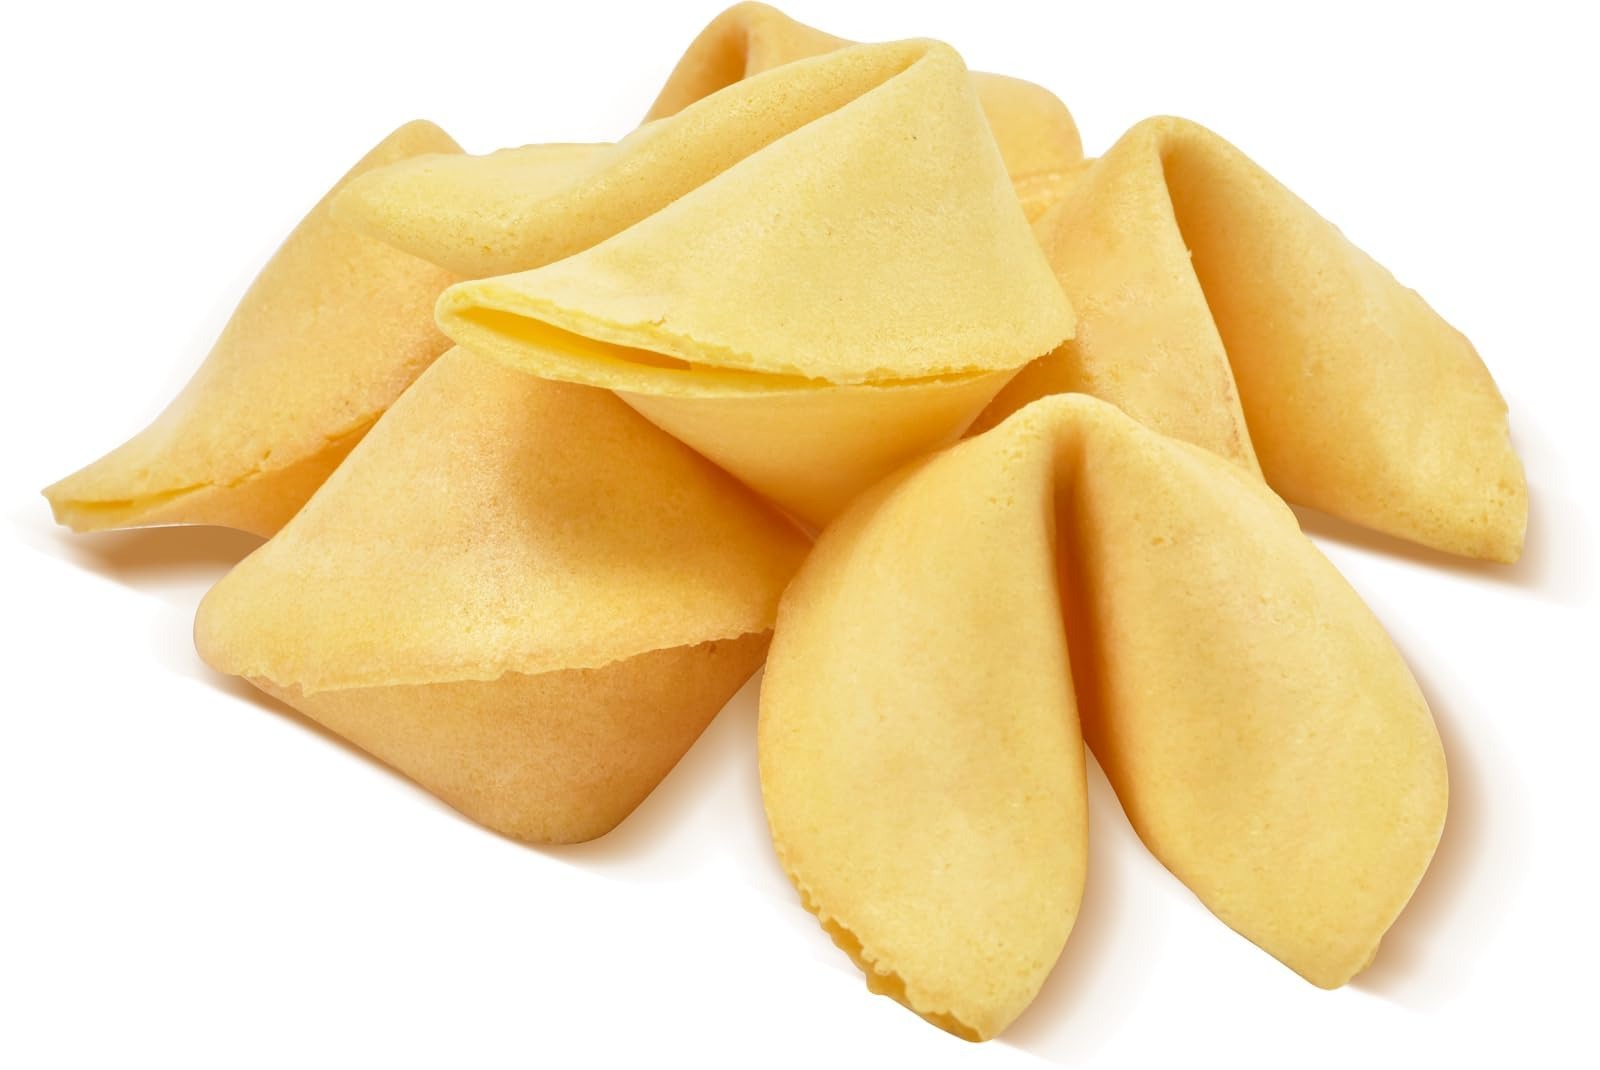
Item Name: Soeos Fortune Cookies, Fortune Cookies Individually Wrapped Bulk, Approx 350 Cookies, Individually Packed Crisp Cookies with Fun, Traditional Chinese New Year Fortune Cookie, 56 Ounce (1 Pack)
Bullet Point 1: MOUTHWATERING FORTUNE COOKIES: Our Fortune Cookies are a culinary masterpiece, blending a delicate orange essence with subtle sweetness and satisfying crunch.
Bullet Point 2: SUBTLE FLAVOR: Fortune cookies infused with a delicate flavor bring a touch of elegance to this traditional treat. The fragrance of orange adds a comforting dimension to the crisp cookie, enhancing the overall sensory experience.
Bullet Point 3: VERSATILE DELIGHT: Whether enjoyed after a formal dinner, shared during a casual get-together, or even used as charming party favors.
Bullet Point 4: TRADITIONAL COOKIES: With each Fortune Cookie, we honor the cherished tradition of celebrating life's mysteries and embracing the unknown. Let our cookies be your companions on this journey, enriching your days with sweetness and enlightenment.
Bullet Point 5: MADE IN USA: Introducing our locally crafted Fortune Cookies, meticulously made right here in the USA. We source the finest ingredients to ensure a truly delectable experience – a crispy, golden exterior that gives way to a symphony of flavors that reflect the richness of our culinary heritage.
Value: 56.0
Unit: Ounce

Price: 34.99